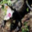
Label: crocodile